Northbrook Park, London

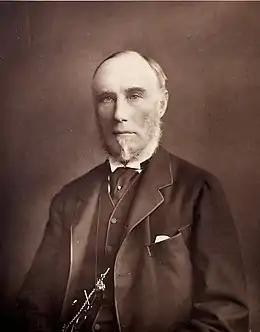
Thomas Baring, 1st Earl of Northbrook, gifted Ten-Acre Field to public use in 1898, to commemorate the Diamond Jubilee of Queen Victoria. Northbrook Park was completed and opened to the public 5 years later in 1903

Before it was a public park, the area which is now Northbrook Park was previously a field with roughly the same dimensions as the original park, known locally as the "Ten-Acre Field", despite actually only being in size. The field was part of the Baring estates in Lee and was originally within the Lee civil parish of the Hundred of Blackheath, in the Lathe of Sutton at Hone, Kent. After the Local Government Act 1888 the field with the rest of Lee became part of the County of London in 1889 which was created that year.